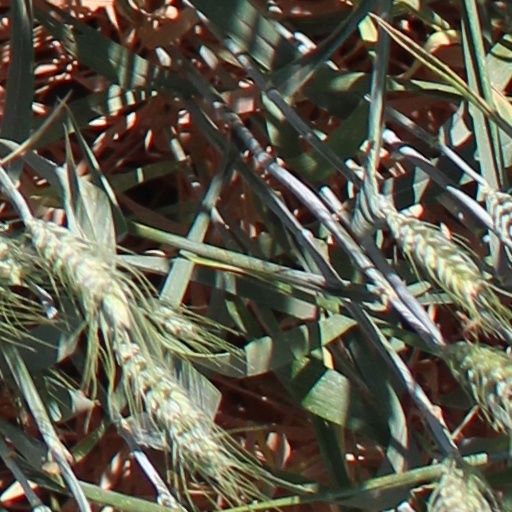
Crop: wheat